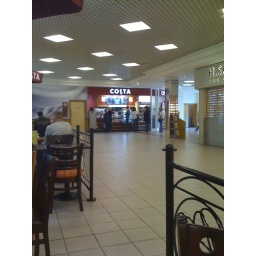
The new coffee bar in the swan center